Surakarta Sunanate

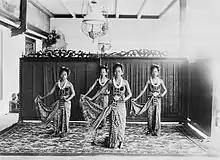
Serimpi dancers, circa 1910.

The principal residence of the sunan is the kraton (palace), sometimes called the "Surakarta Kraton" or "Kraton Solo" but otherwise known in formal terms as "Karaton Surakarta Hadiningrat". As is the case with a number of other "kratons" in various cities in Java, the Surakarta Kraton has become quite neglected over the years. Very little funding is available for maintenance, many parts of the palace have been in an advanced states of decay.